Wagon with opening roof

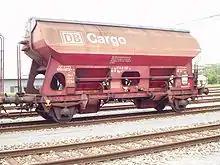
Tdgs: UIC standard wagon with opening roof and controllable, side, gravity discharge for the transport of foodstuffs (sugar)

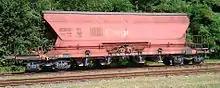
Tanoos: Wagon with opening roof and apertures above the centre of the track for bulk gravity discharge at the Caminau kaolin factory

The wagons are normally reserved for one type of commodity in order to avoid having to clean them after use, but also because certain goods require the loading space to be lined in order to avoid them sticking to the walls or, with chemicals, to protect the walls from corrosion. Many Td wagons are exclusively used for the transport of foodstuffs and therefore bear the index letter "g".